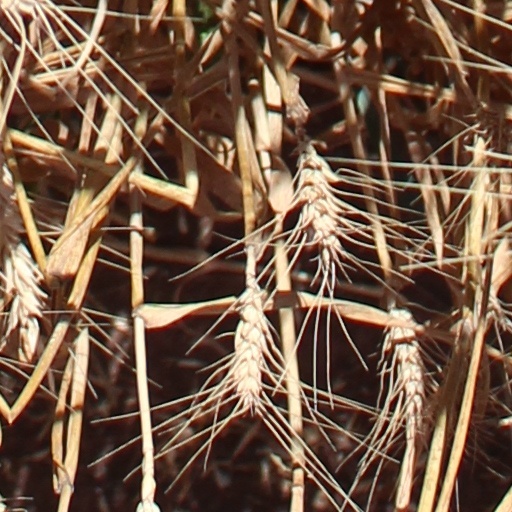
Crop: wheat